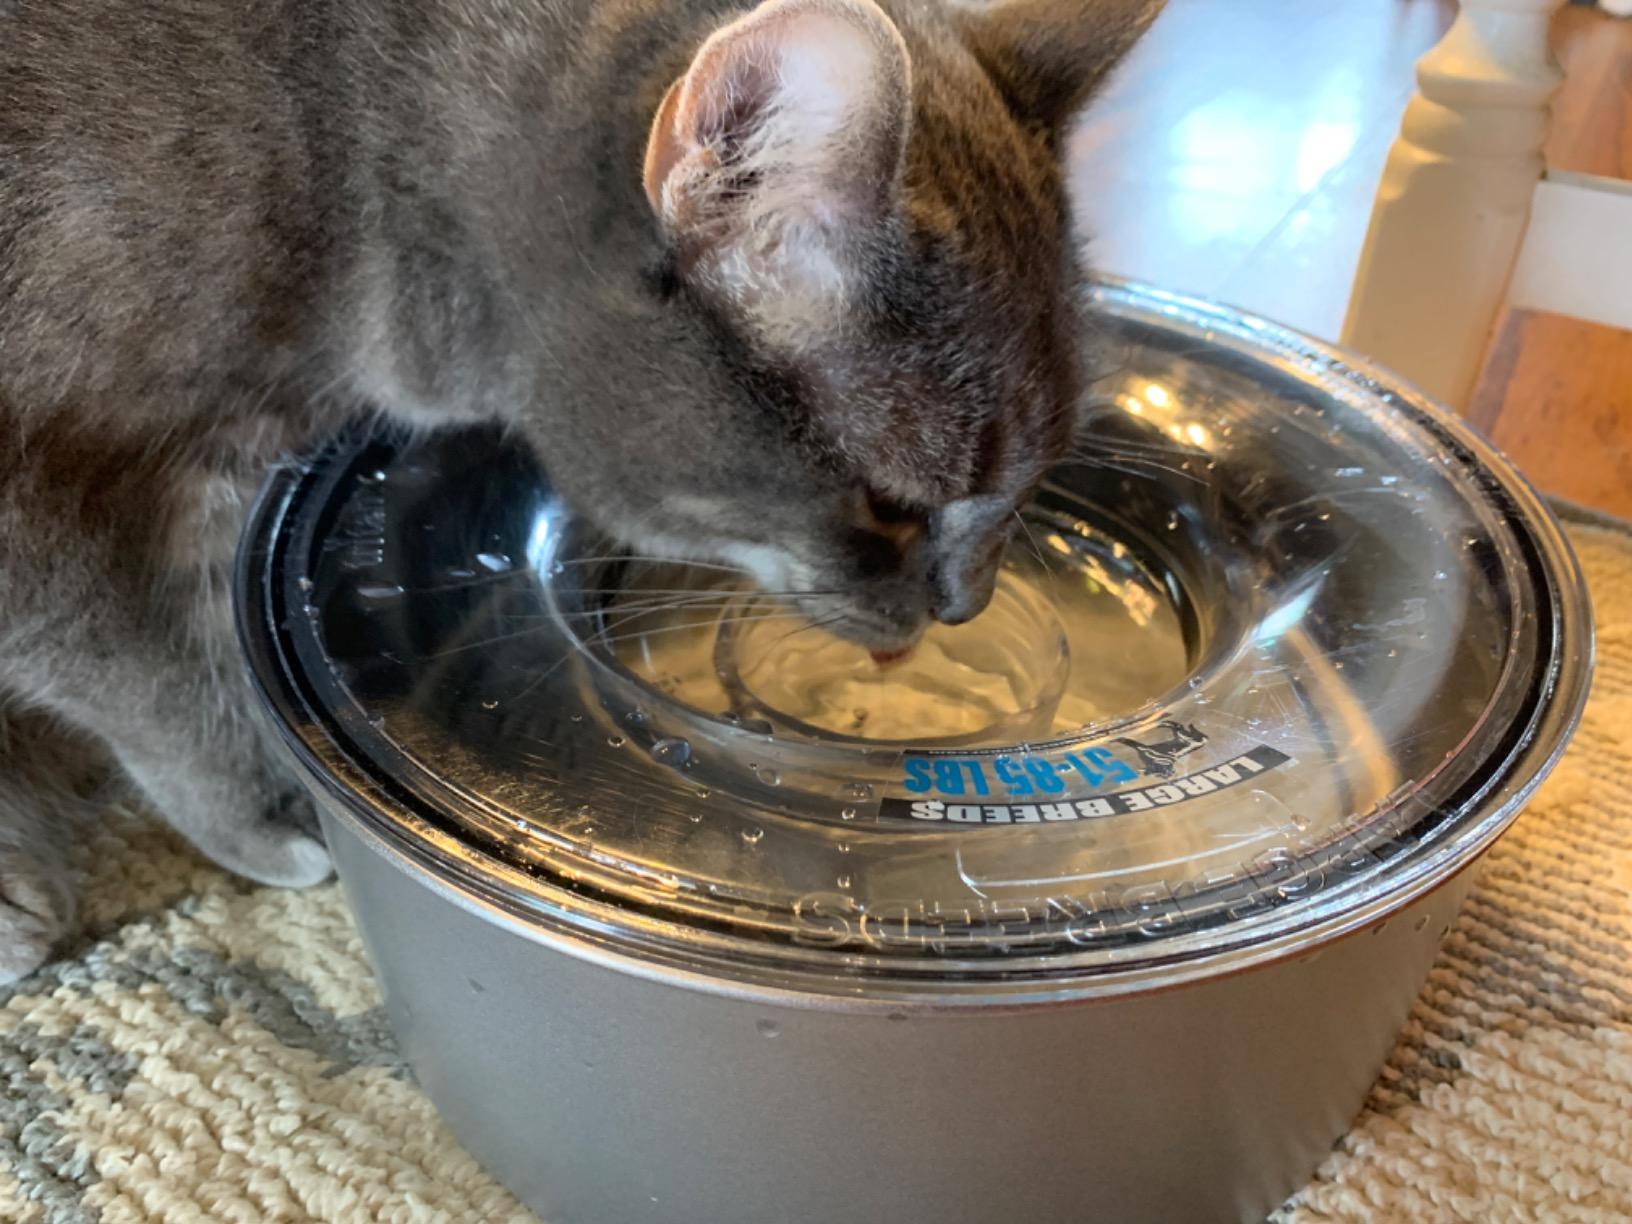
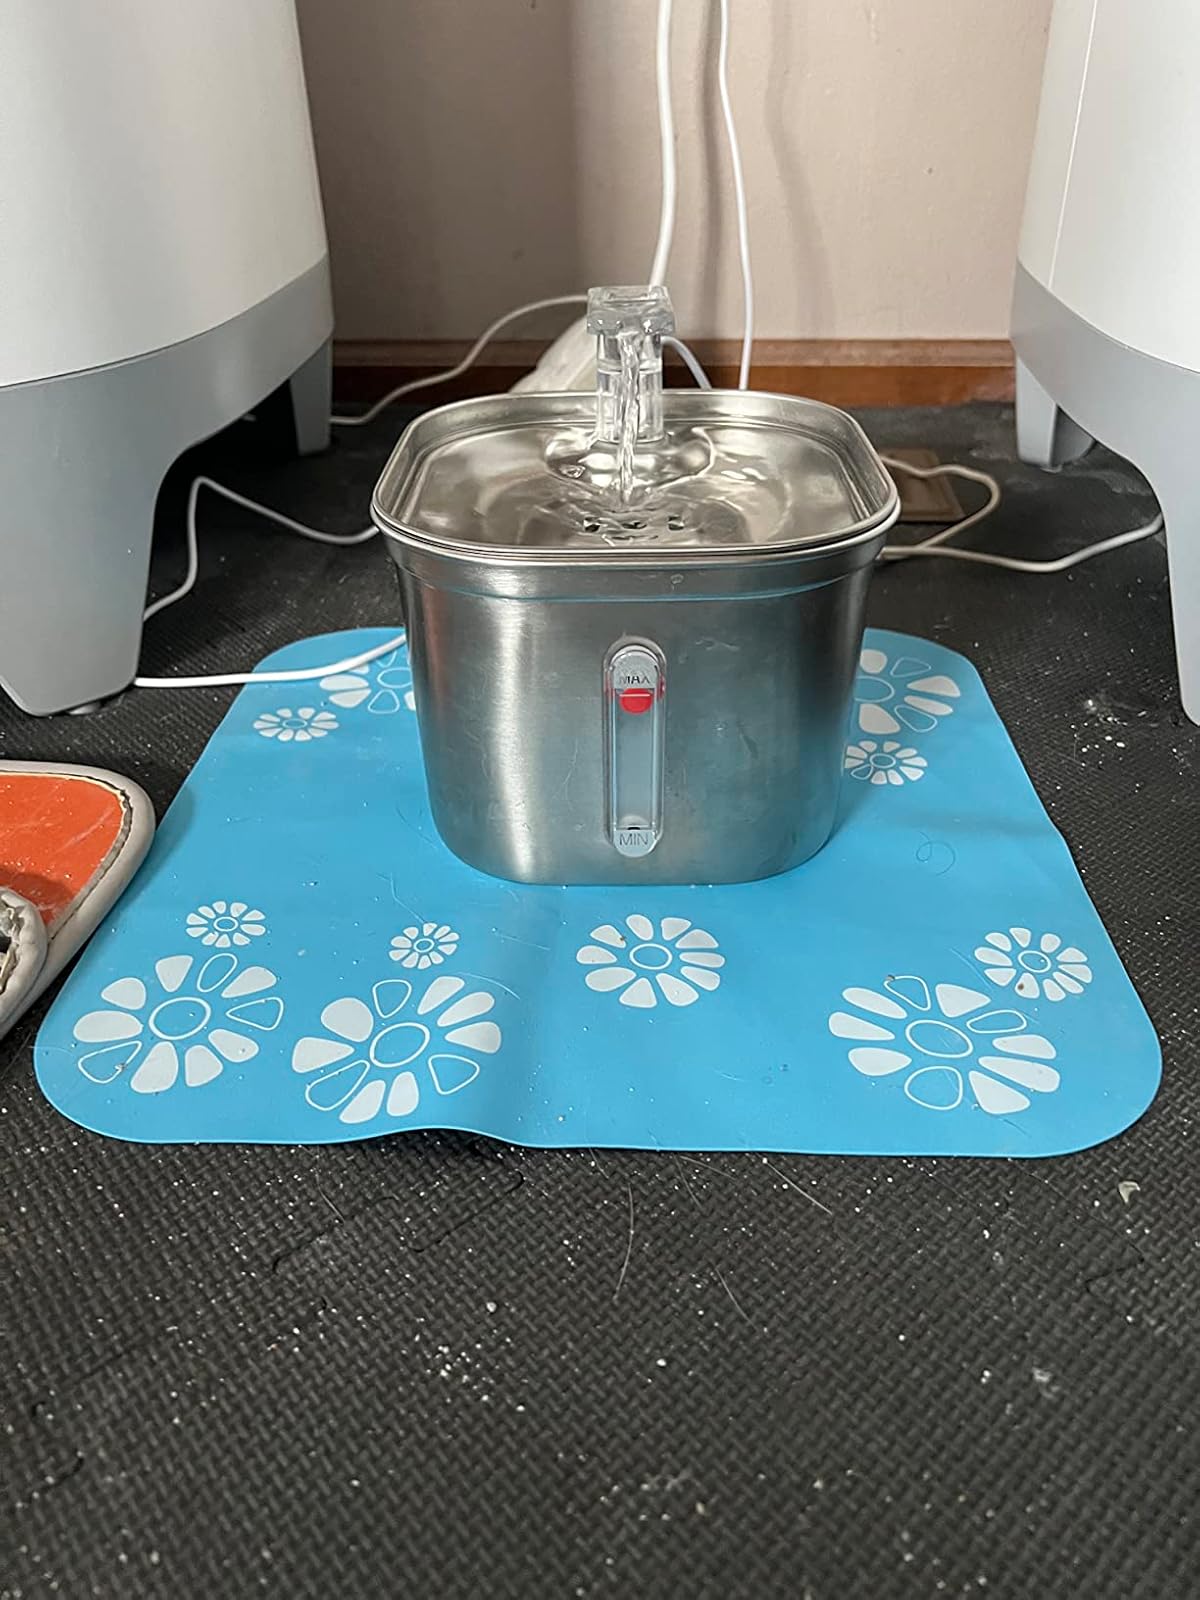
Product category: items_bowl
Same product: no